Christina of the Isles

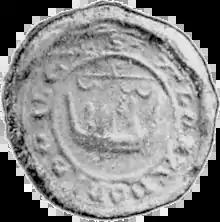
The seal of Alasdair Óg Mac Domhnaill. The device shows a manned galley. Christina's resignations to Ruaidhrí Mac Ruaidhrí and Artúr Caimbéal stipulated that the men owed the Scottish Crown the service of an armed ship. Such conditions exemplify the importance placed upon sea power at the time.

Christina's connections with the Mar kindred could well account for her support of the Bruce cause. Whilst she was certainly married to a member of this comital family, the parentage of her spouse is uncertain. One possibility is that her husband, Donnchadh, was a younger son of Uilleam, Earl of Mar. Another possibility is that Donnchadh was a son of Uilleam's son, Domhnall I, Earl of Mar. Certainly, Domhnall I's daughter, Iseabail, was the first wife of Robert, and Domhnall I's son and comital successor, Gartnait, was the husband of a sister of Robert. The fact that Christina is described as a widow in the record of her homage to Edward I—the very day that Domhnall I's son Donnchadh is also recorded to have submitted to the king—could be evidence that her husband had indeed been a son Uilleam.